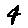
Label: 4